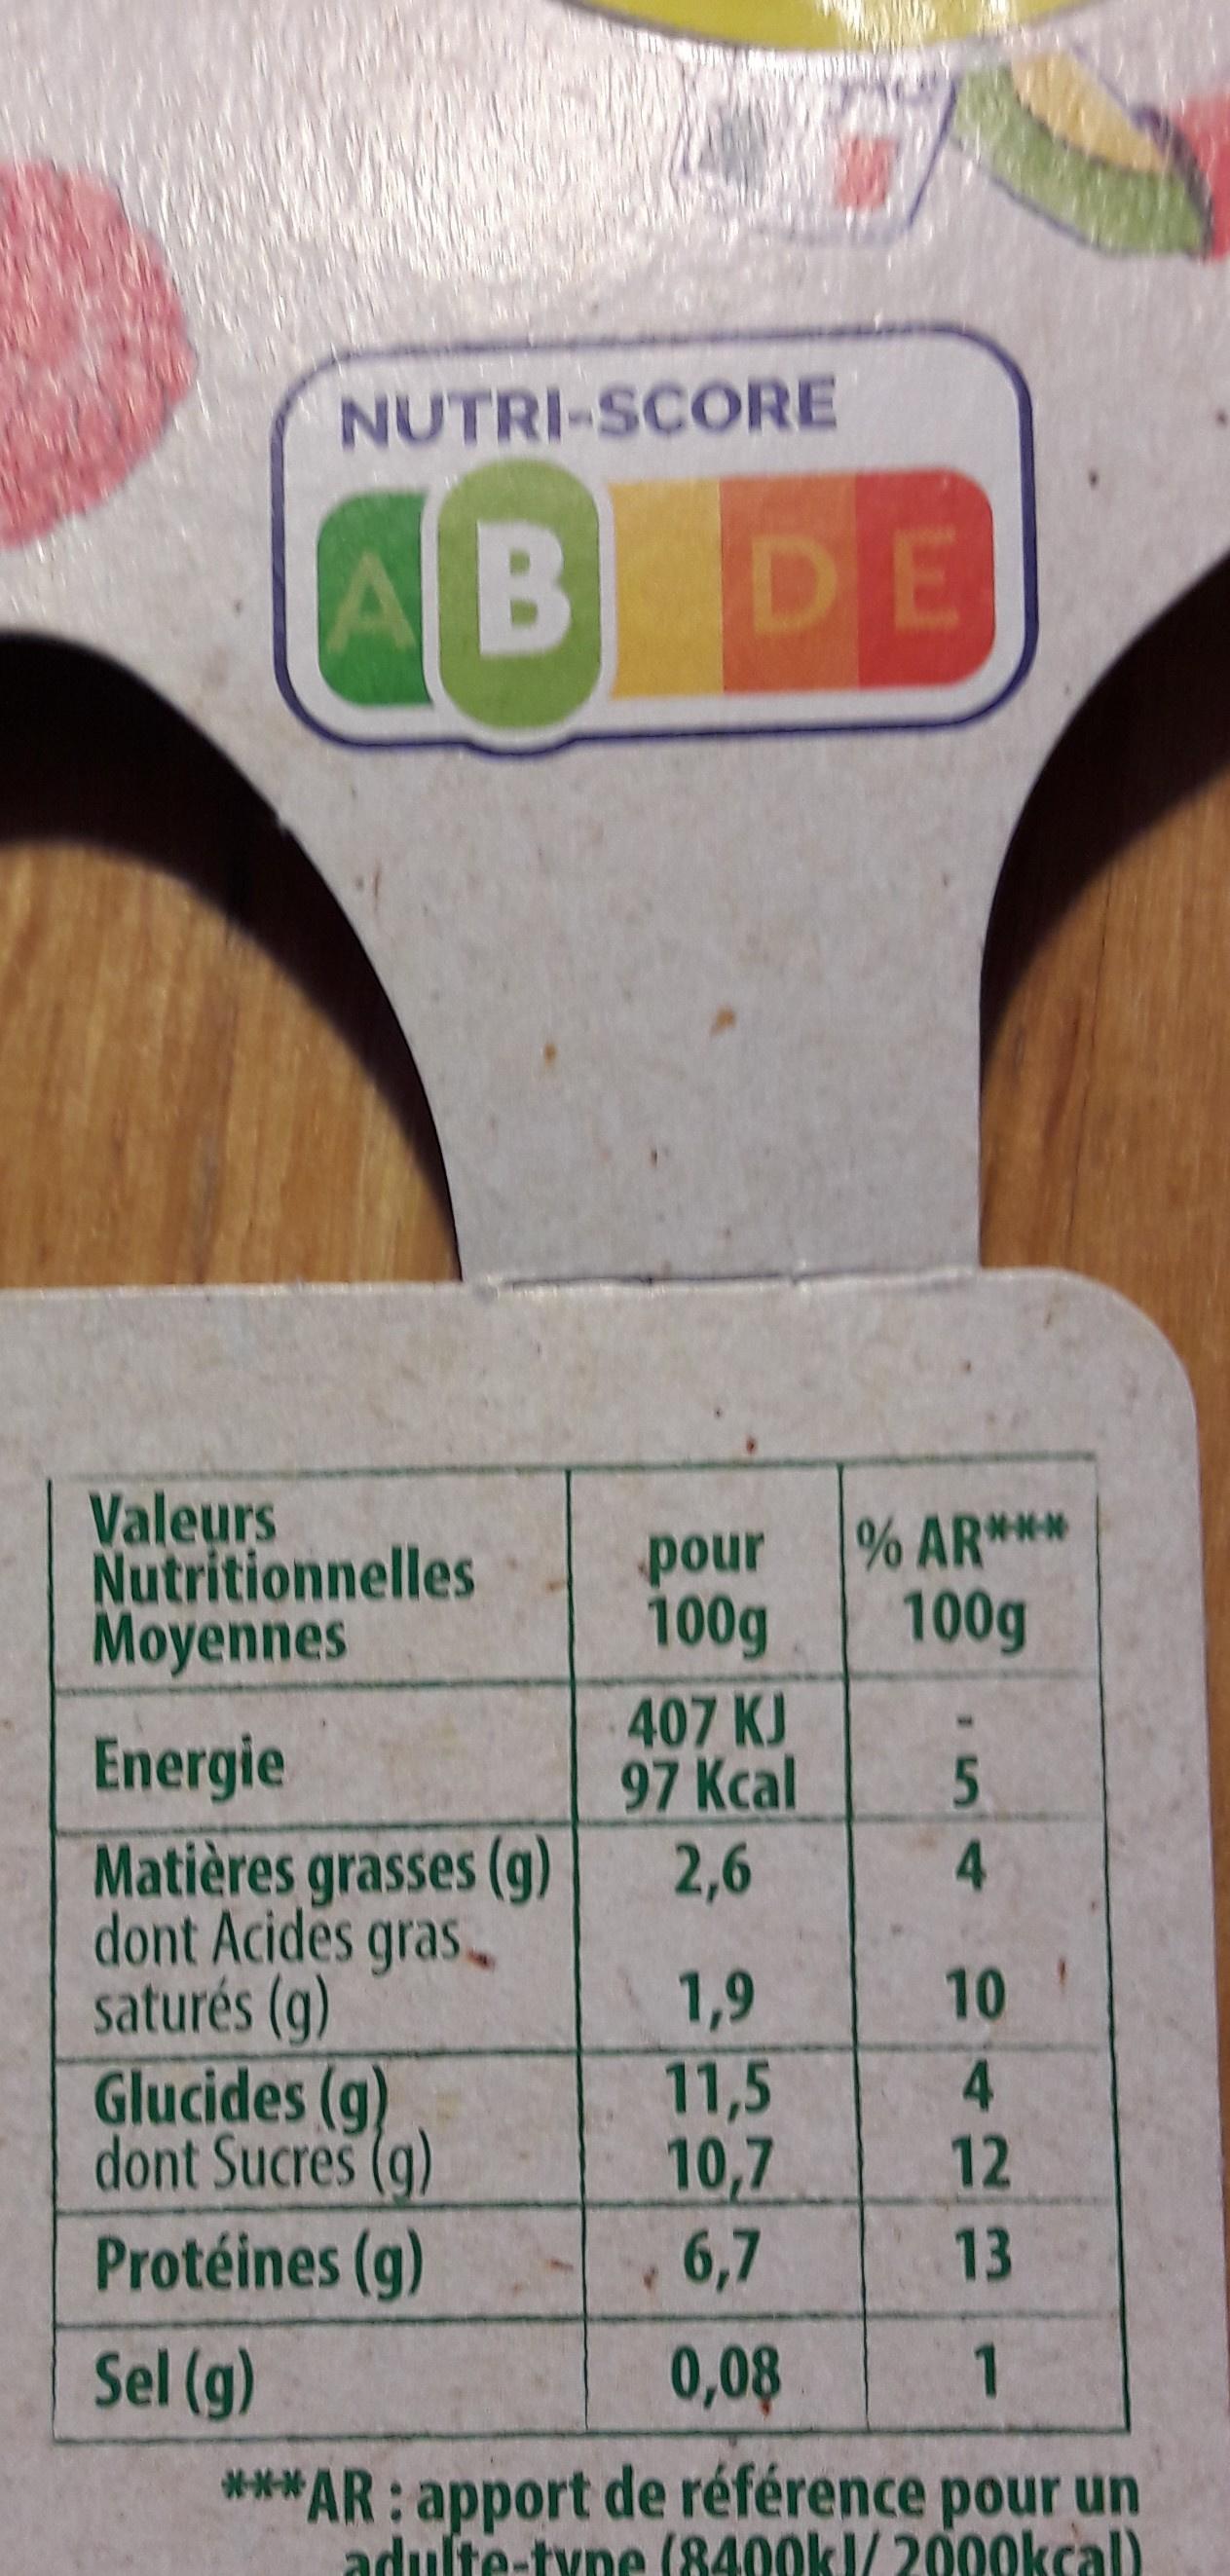
Nutri-Score label: nutriscore-b